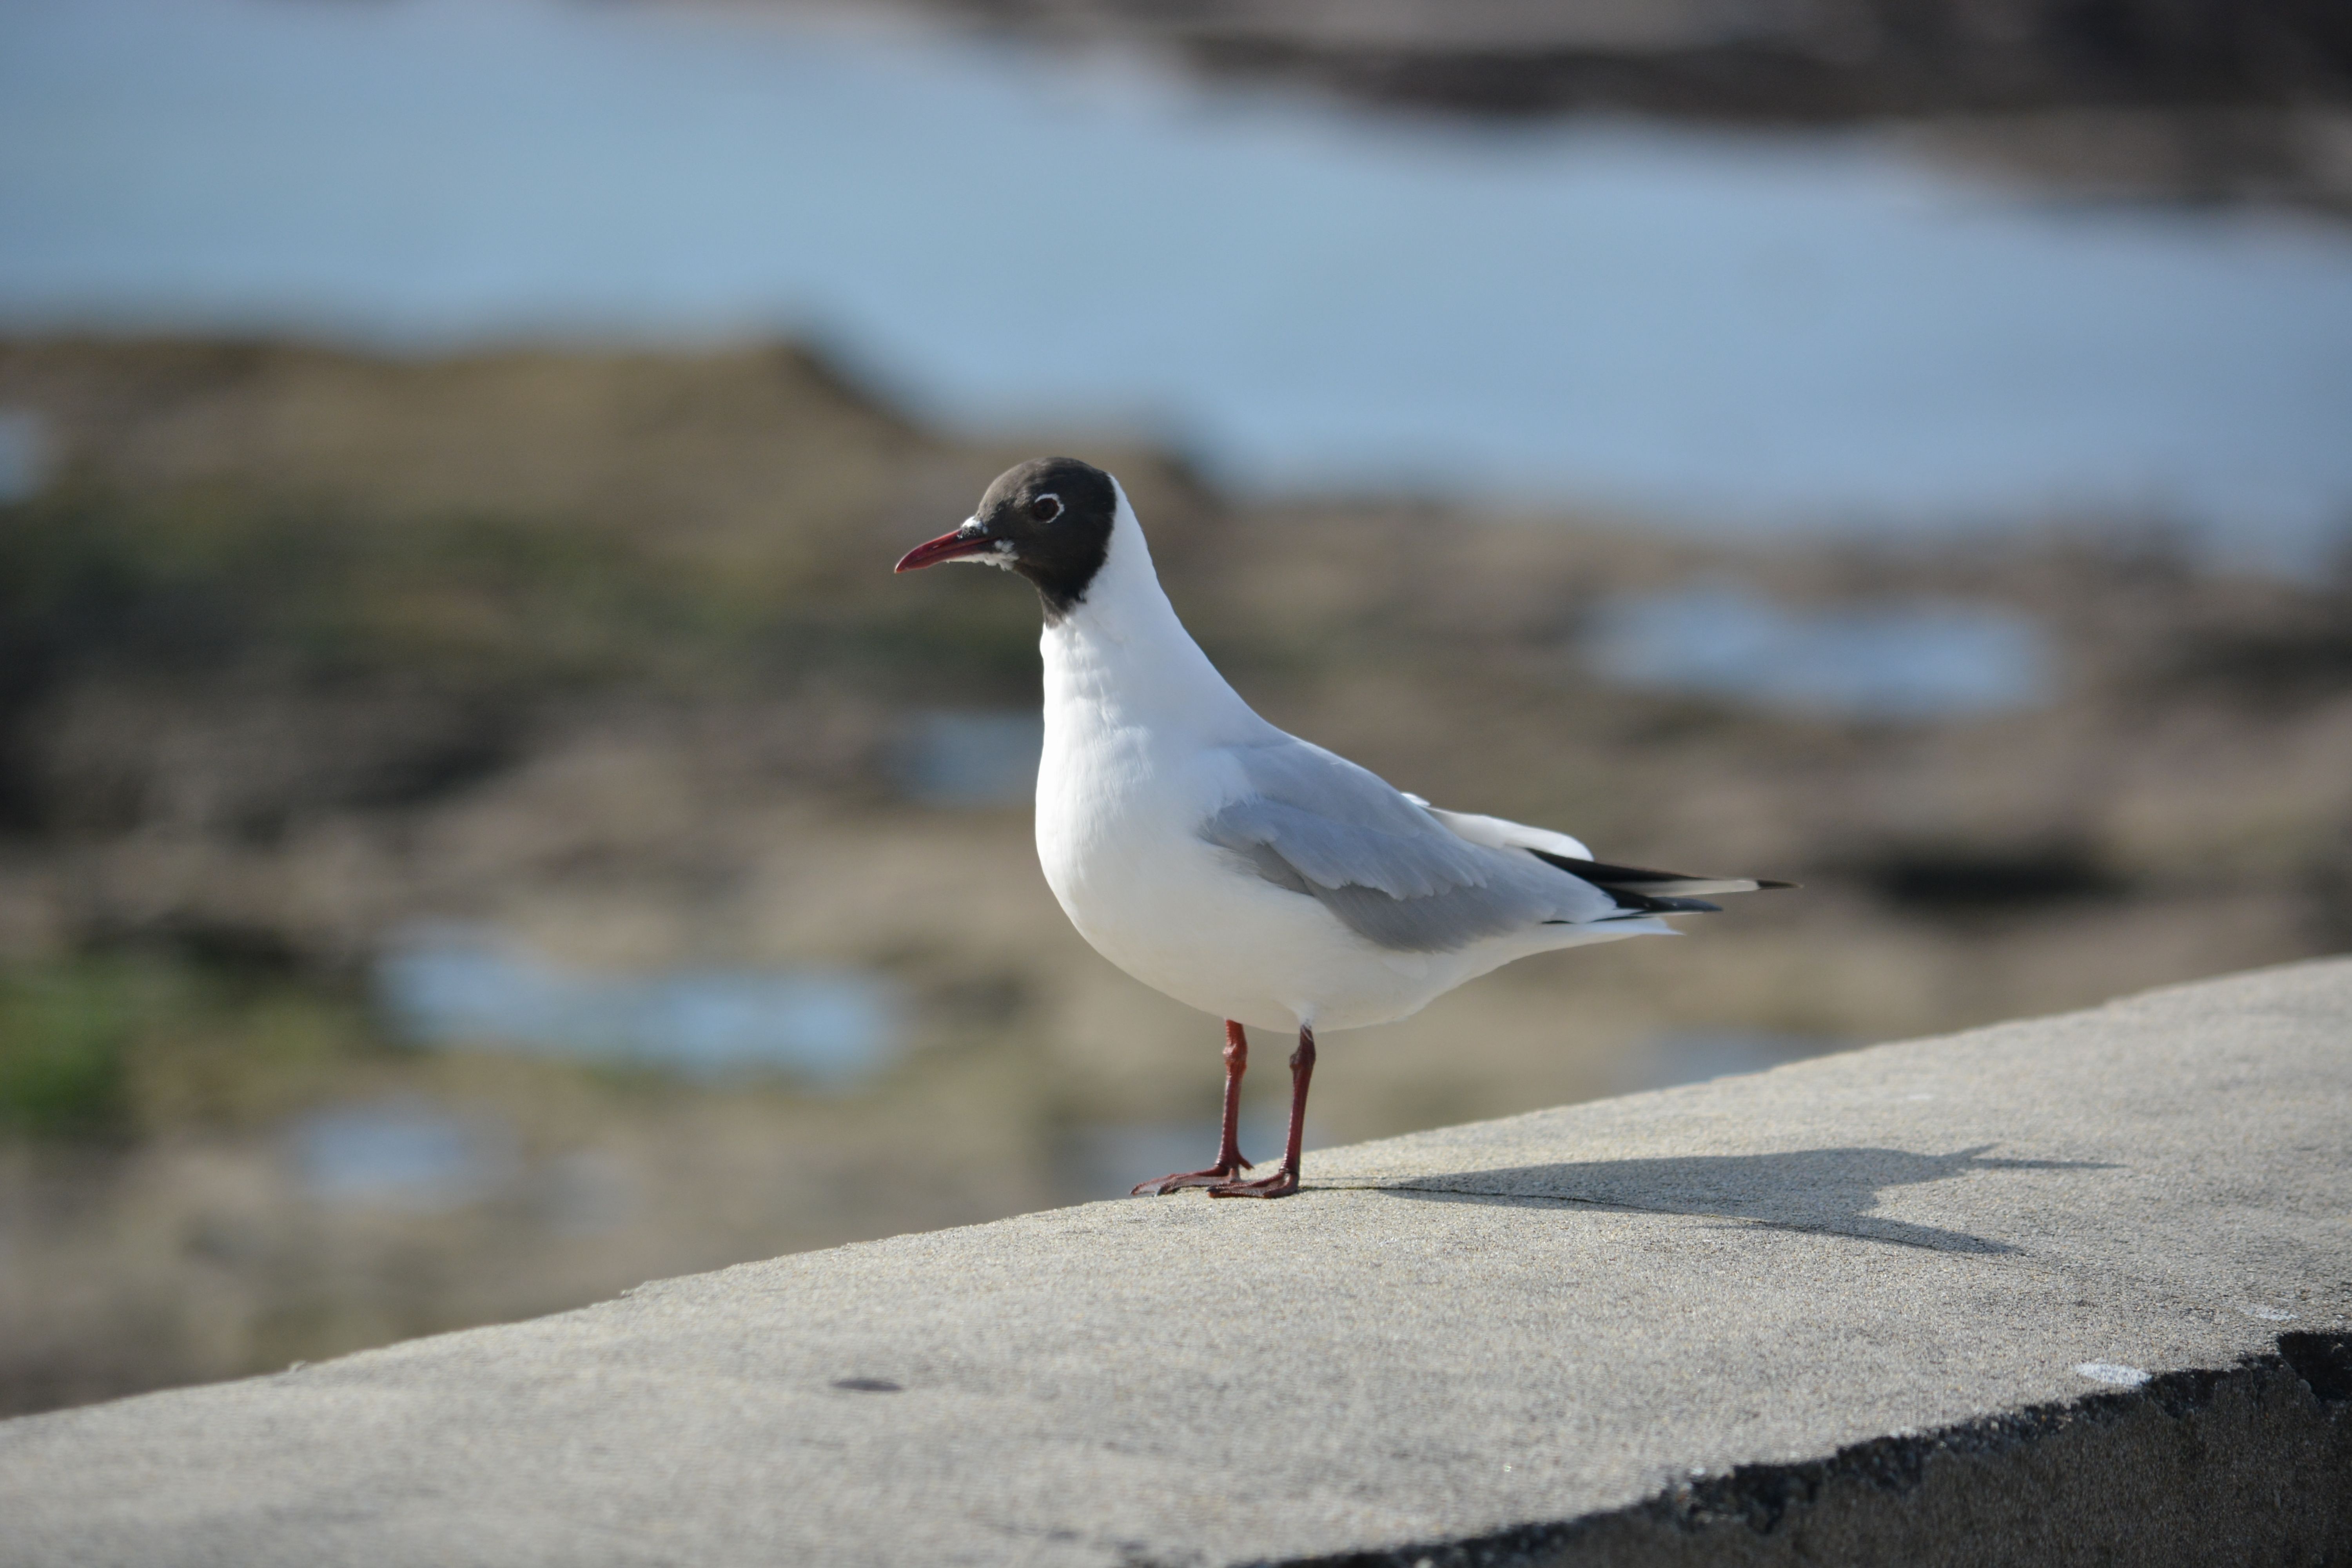
sea, nature, bird, animal, seabird, seagull, wildlife, gull, beak, fauna, ornithology, wild animal, animals, vertebrate, shorebird, black headed gull, charadriiformes, european herring gull, cinclidae